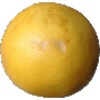
Label: Grapefruit White 1